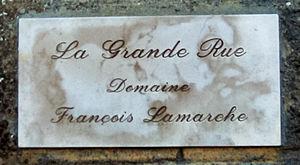
Le la-grande-rue est un vin français d'appellation d'origine contrôlée produit sur le climat de La Grande Rue à Vosne-Romanée, en Côte-d'Or. Il est classé parmi les grands crus de la côte de Nuits.